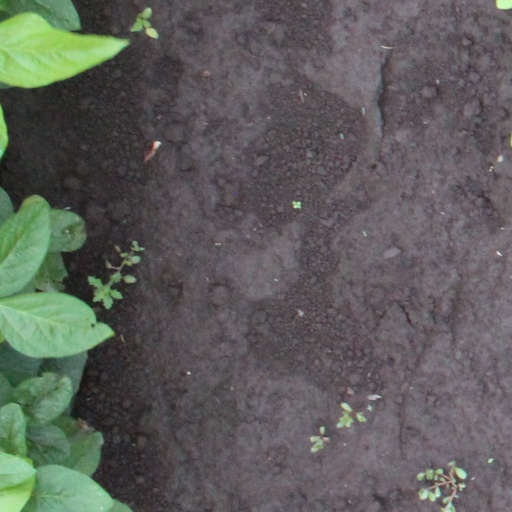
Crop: soybean